Nutwell

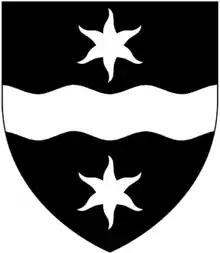
Arms of Drake of Buckland Abbey & Nutwell: "Sable, a fess wavy between two estoiles argent"

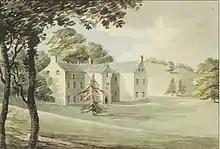
"Old Nutwell, seat of late Sir Francis Drake". Undated watercolour by Rev. John Swete (died 1821) made before 1799 when the present neo-classical house was built in its place

Nutwell descended into the Drake family of Buckland. The last in the male line Sir Francis Drake, 5th Baronet (1723-1794) is said by Hoskins (1954) "to have wrecked the fine medieval house with his "improvements" demolishing the two-storied gatehouse with great difficulty in 1755-6 and cutting through the timbered roof of the 14th century chapel to make a plaster ceiling". The Devon topographer Rev. John Swete visited Nutwell while the Drake era house was still standing and made at least four watercolour paintings of it and one of the gothic chapel. He described the 5th Baronet thus: "Though refined in his manners and from his appointment at court versed in the fashionable world, he was yet one of the shyest men; very few of the principal gentlemen of the county had any acquaintance with him and not many knew him personally". The 5th and last Drake baronet bequeathed almost his whole fortune, including his lands, to his nephew Francis Augustus Eliott, 2nd Baron Heathfield (1750-1813), the son of his sister Anne Pollexfen Drake (1726–1772) and her husband the hero of Gibraltar George Augustus Eliott, 1st Baron Heathfield (1717-1790).